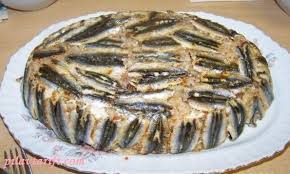
Yemek: hamsi